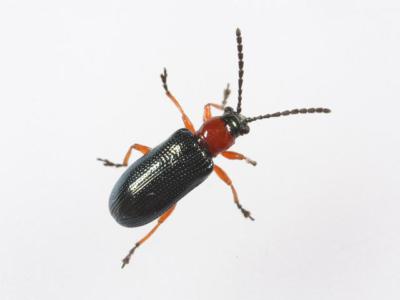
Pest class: cereal_leaf_beetle